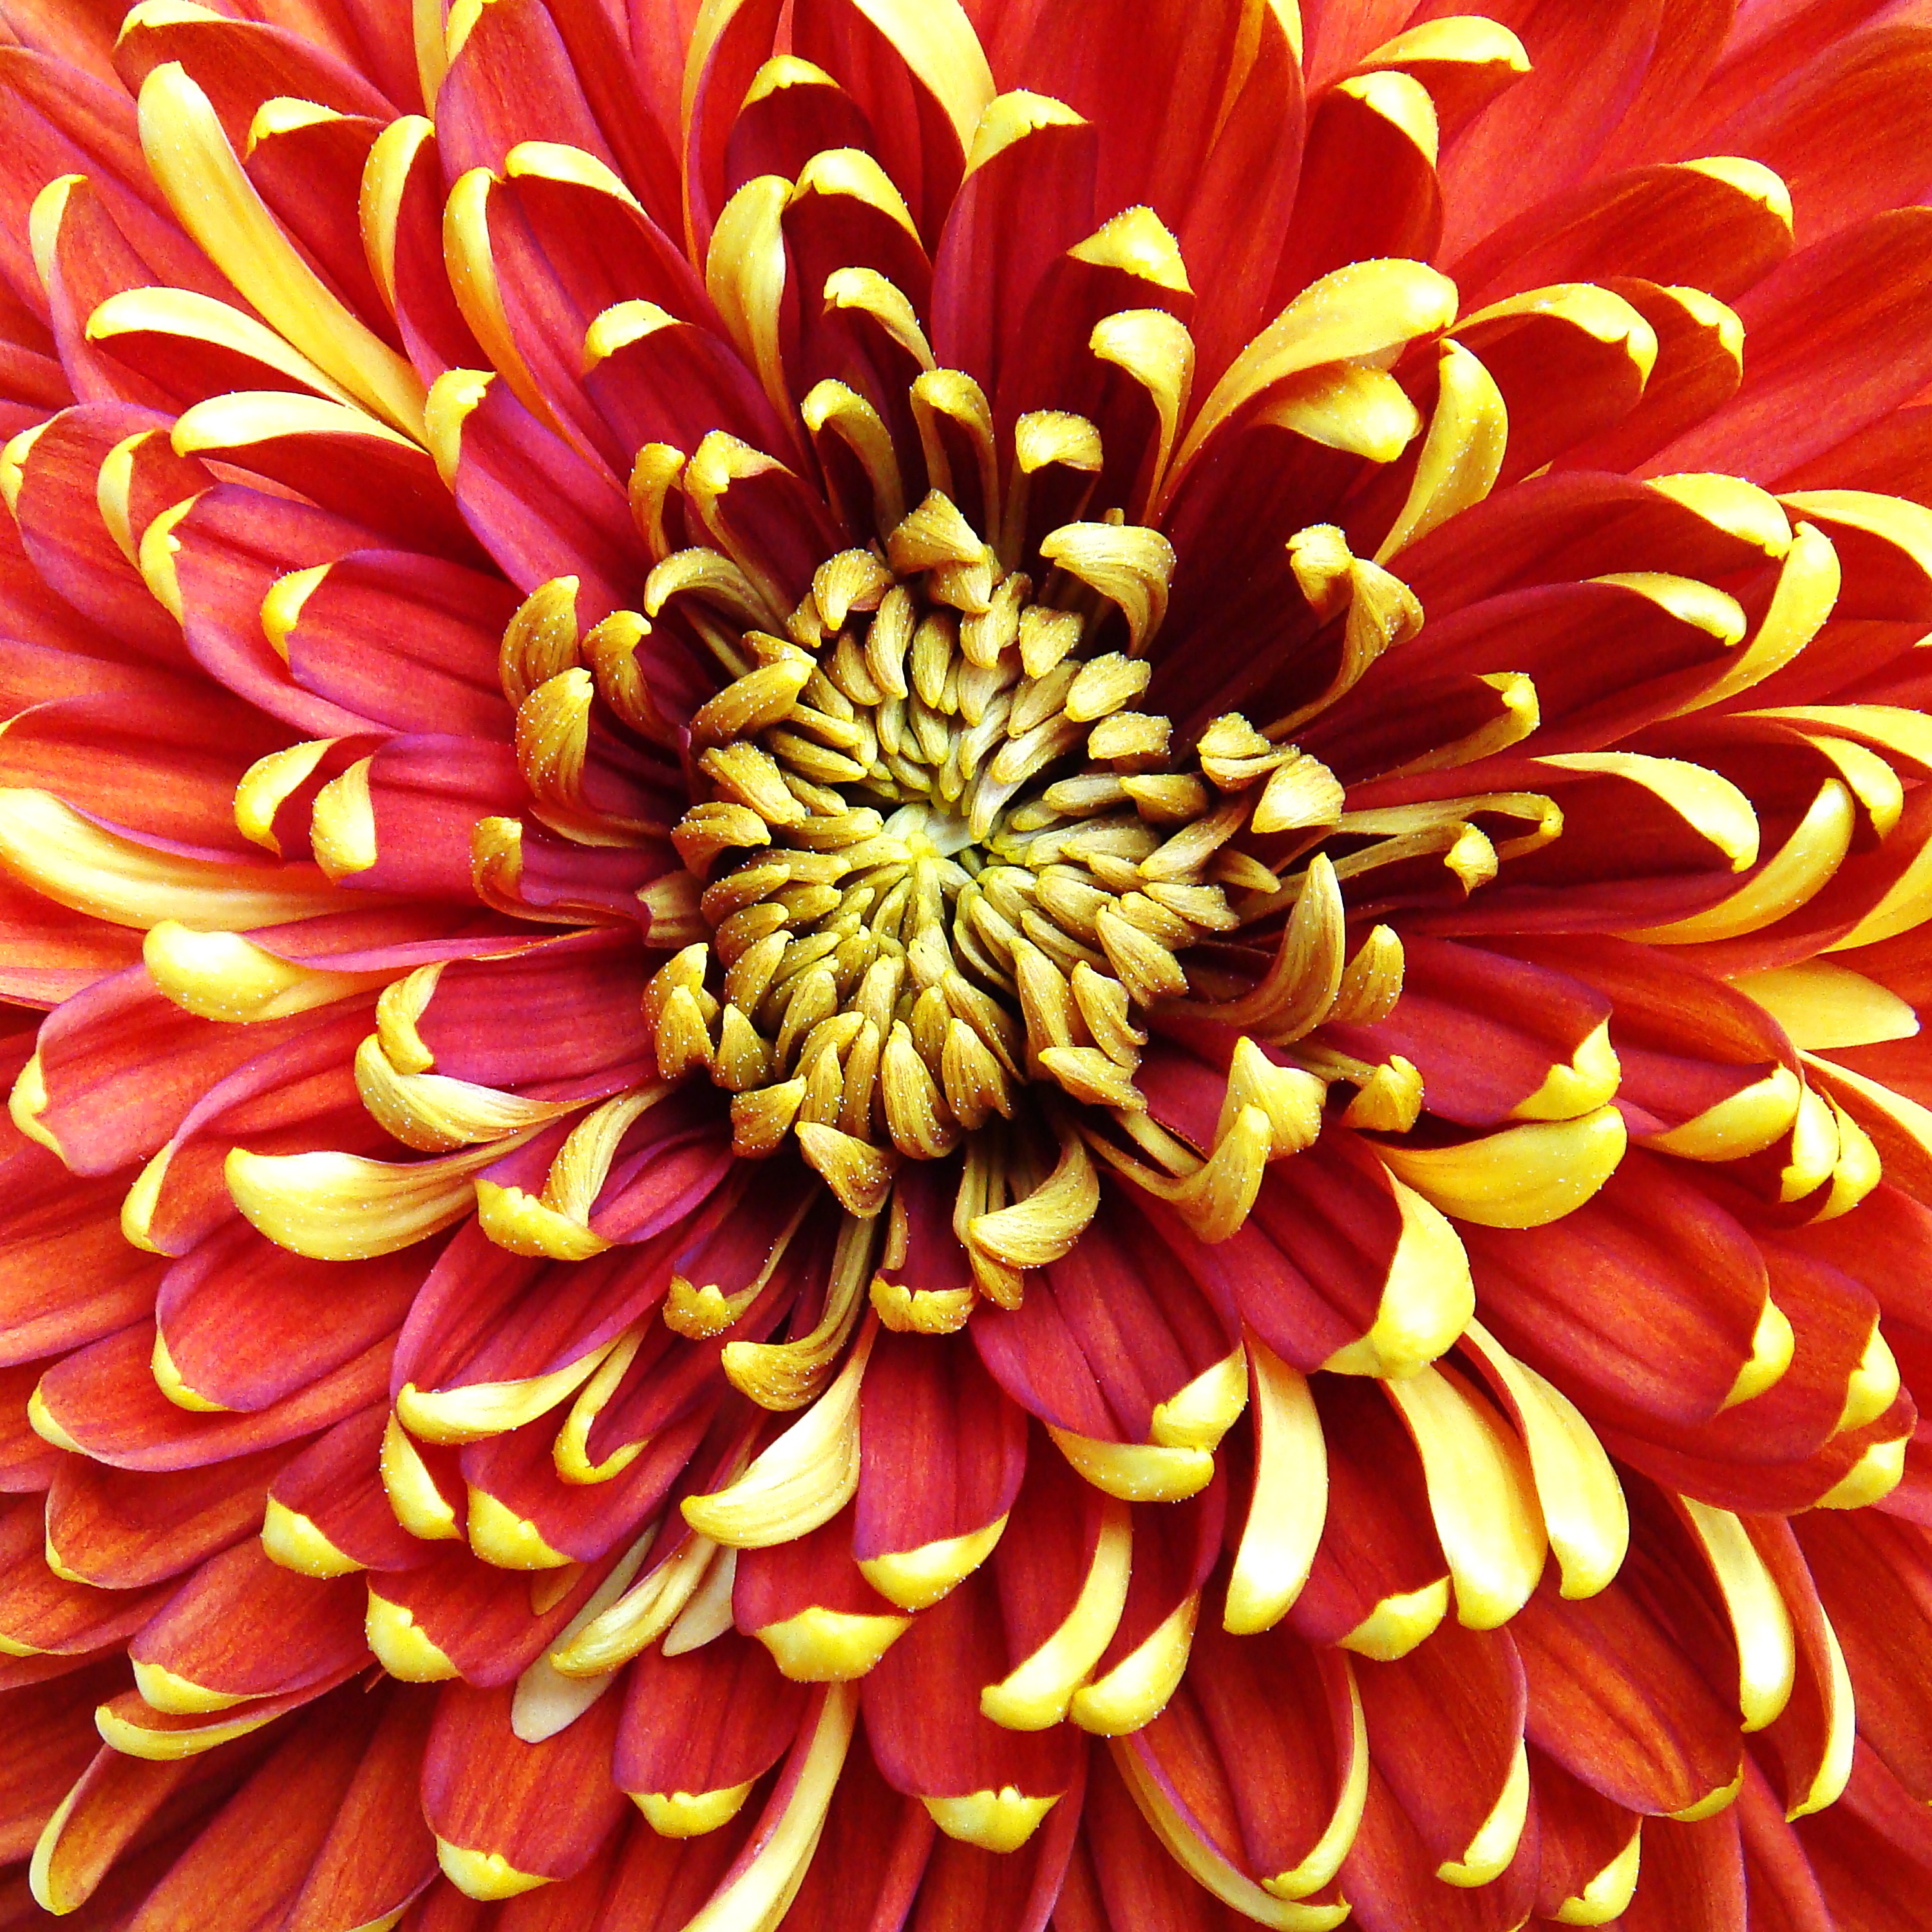
plant, flower, petal, dahlia, illustration, gerbera, macro photography, flowering plant, daisy family, asterales, plant stem, land plant, chrysanths